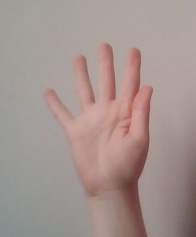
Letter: sheen